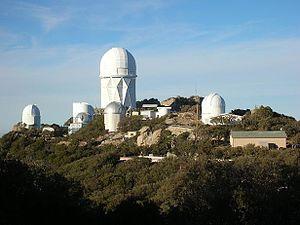
Vue de l'observatoire de Kitt Peak
L'Observatoire de Kitt Peak est un ensemble de 22 télescopes installés dans l'Arizona. Il est situé à 2 096 mètres d'altitude dans les Quinlan Mountains et profite du climat aride du désert de Sonora. Il se trouve à une cinquantaine de kilomètres au sud-ouest de la ville de Tucson.